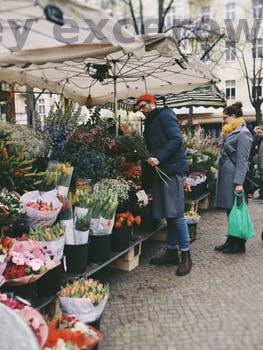
Label: Watermark